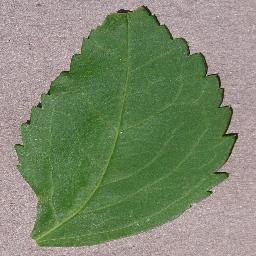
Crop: cherry
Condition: (including_sour)_healthy